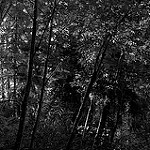
Label: forest